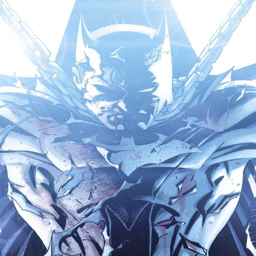
she is part of the - family in a really core way . comic book series !